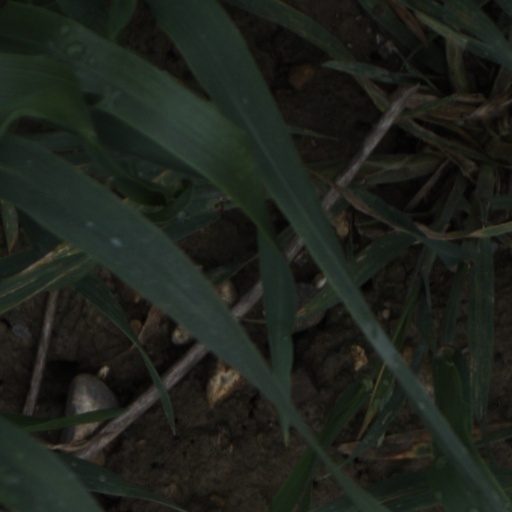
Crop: wheat